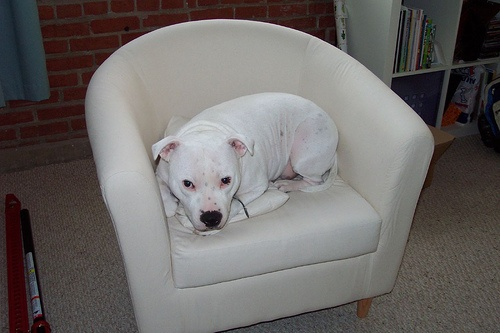
A white dog sitting in a white chair.
There is a white dog laying in a white chair
The white dog is sitting in the white chair.
White dog claimy laiding on a white chair
A dog curled up on a white chair.